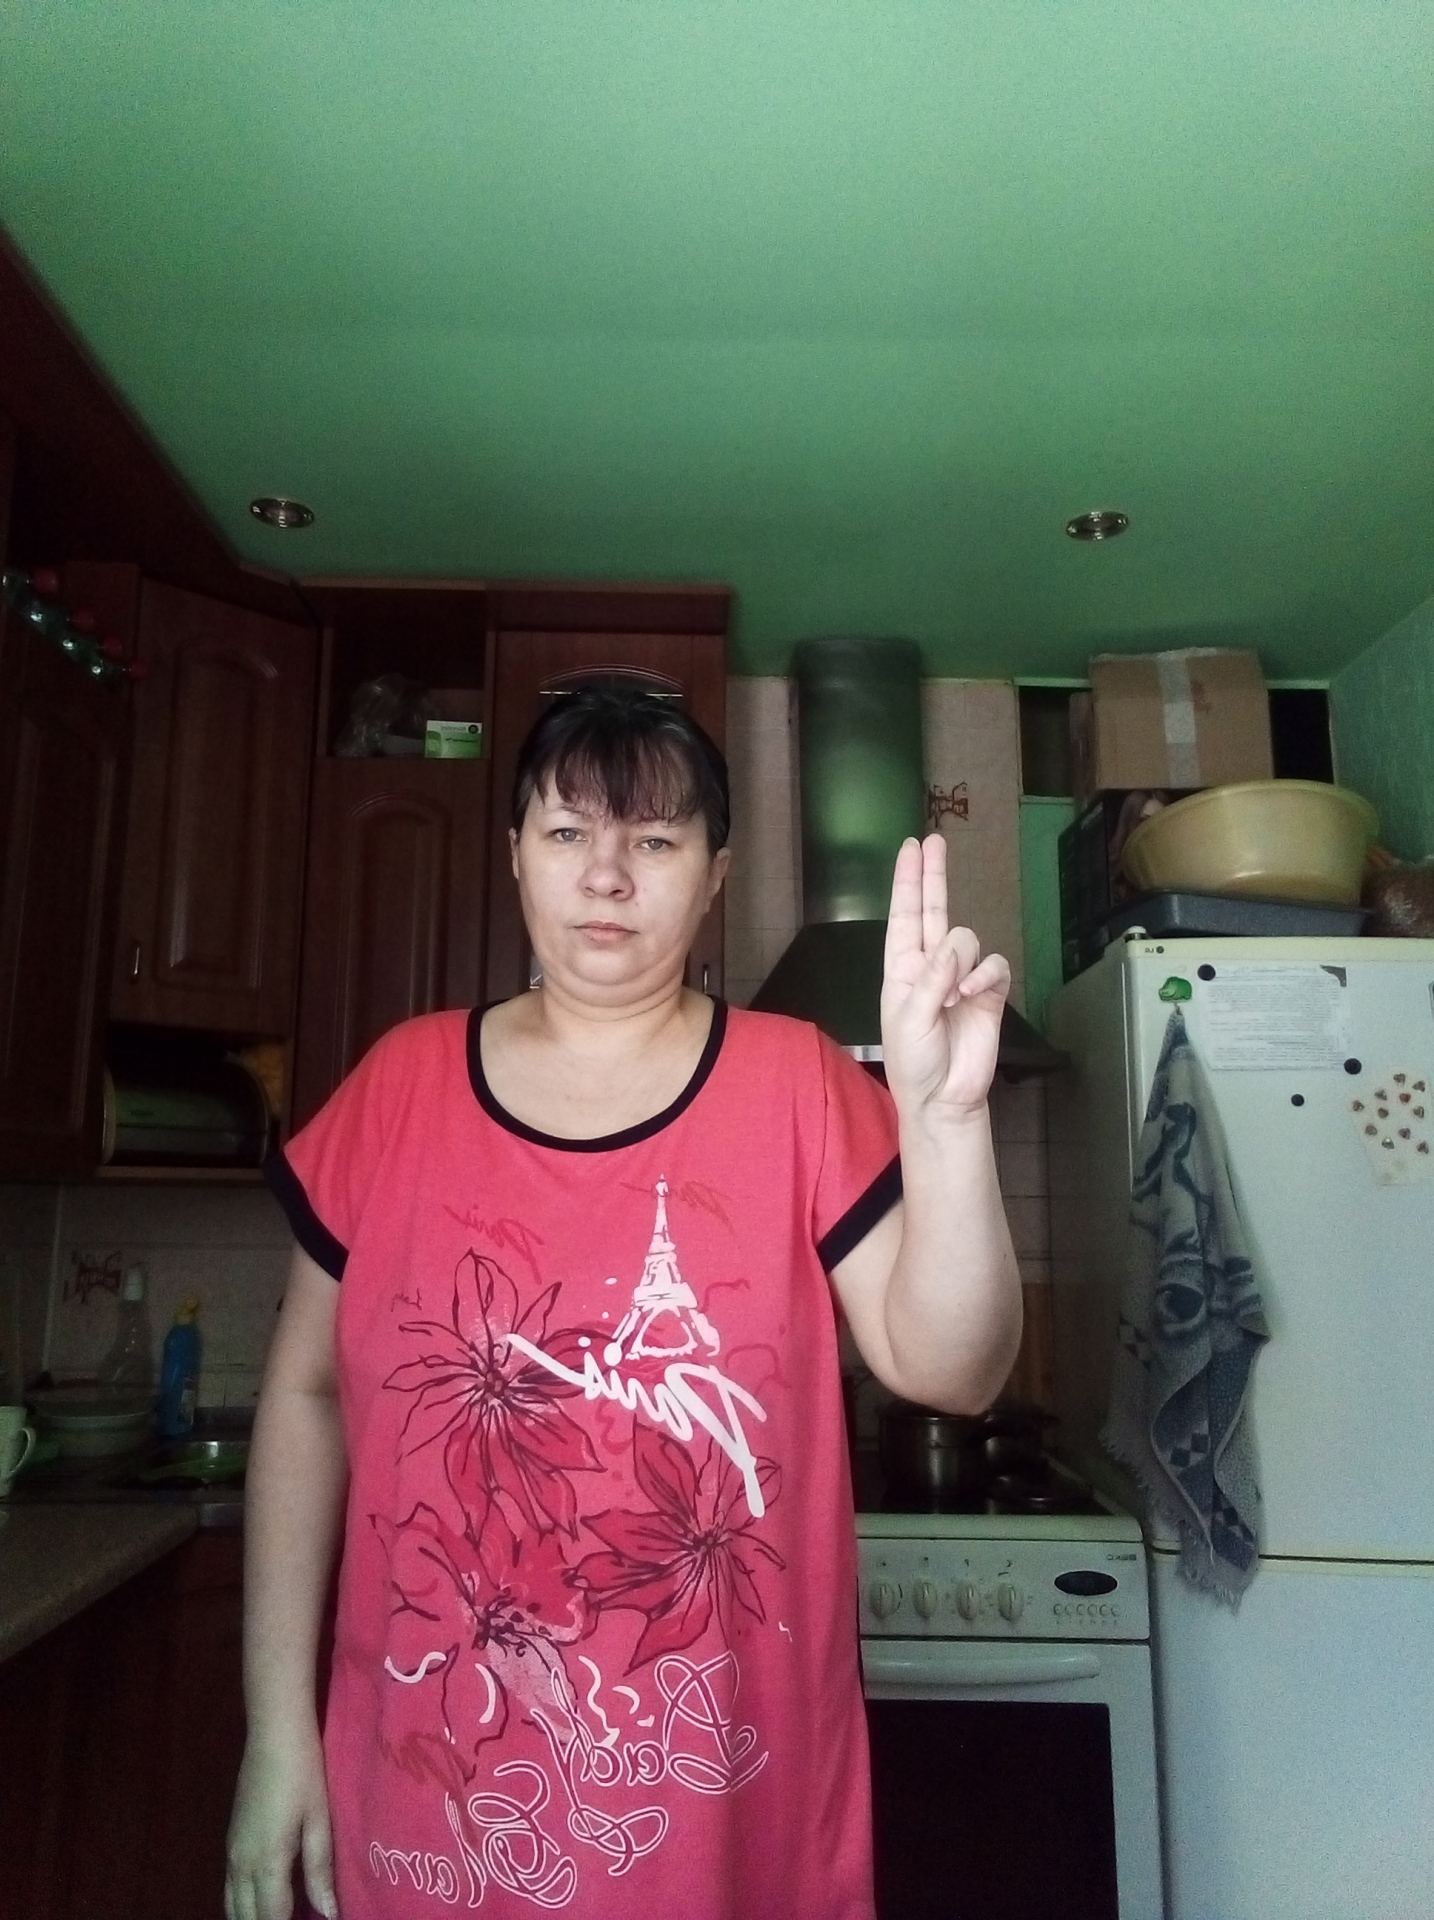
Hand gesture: two_up